Chillingham Castle

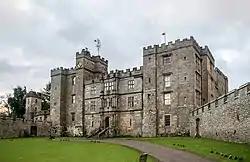
The north front

Chillingham Castle is a medieval castle in the village of Chillingham in the northern part of Northumberland, England. It was the seat of the Grey and Bennet (later Earls of Tankerville) families from the 15th century until the 1980s, when it became the home of Sir Edward Humphry Tyrrell Wakefield, 2nd Baronet, who is married to a member of the original Grey family.